Bornova

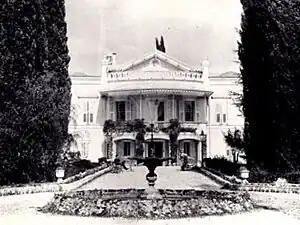
The Paterson Mansion in central Bornova, as seen in a photograph showing its original state.

The mansions and residences built in the 19th century, most of which reached our day, restored and in public or private use, are usually still named after the prestigious names of the former owners, such as Whittall, Maltass, Paterson, Giraud, Edwards, Belhomme, Pandespanian. There is a small Catholic Church named the "Church of Santa Maria" in the main square of Bornova and an Anglican chapel and Bornova Anglican Cemetery nearby, both dating from the 19th century, landmarks of Bornova's cosmopolitan past. Despite the obvious luxurious style of the residences they built, these new inhabitants did not always have lives in all comfort. The soar observed in the course of the 19th century in a particular form of brigandage, sometimes interpreted as a form of social resistance and usually associated with Efe tradition and with the coastal strait along the Aegean Sea as well as its valleys reaching inland, often had Bornova as its frontier land. A number of notorious cases of kidnapping involving brigands and the owners of these residences and high demands of ransom occurred frequently basis for almost a hundred years.